The Muppets

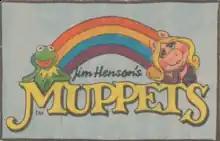
"Jim Henson's Muppets" comic strip title logo that appears in the Sunday strips

At the start of the Muppets' formation, Jim and Jane Henson were the group's only performers. In 1961, Jane retired to focus on raising their children. Seeking additional performers, Jim Henson came into contact with Frank Oz that year. Although interested, Oz initially declined due to his youth and commitment to high school, and instead suggested Jerry Juhl, who worked with Oz at the Vagabond Puppet Theater in Oakland, California. Upon graduating, Oz subsequently joined in August 1963, which then consisted of Henson, Juhl, and Muppet designer Don Sahlin. By the time "The Muppet Show" began, the primary cast of performers grew to consist of Henson; Oz; Dave Goelz; Jerry Nelson; Richard Hunt; and later, Steve Whitmire, while Juhl became head writer for the series. From "The Muppet Show" onward, Kevin Clash; Kathryn Mullen; Louise Gold; Karen Prell; Fran Brill, Caroll Spinney; and Brian Henson performed several minor characters and assisted the main performers with puppeteering. Many of these puppeteers performed characters across "The Muppet Show", "Sesame Street", "Fraggle Rock", and other Henson-related projects.